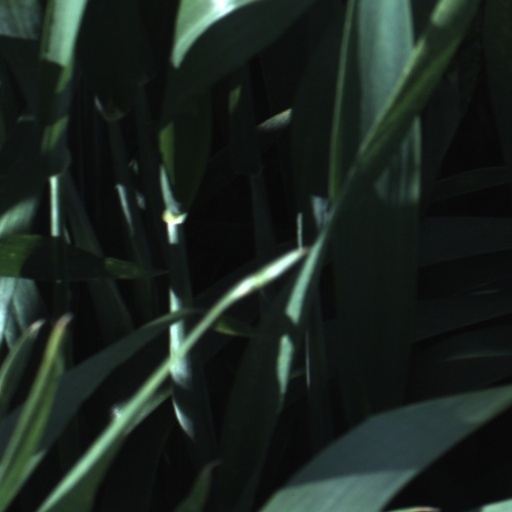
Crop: wheat